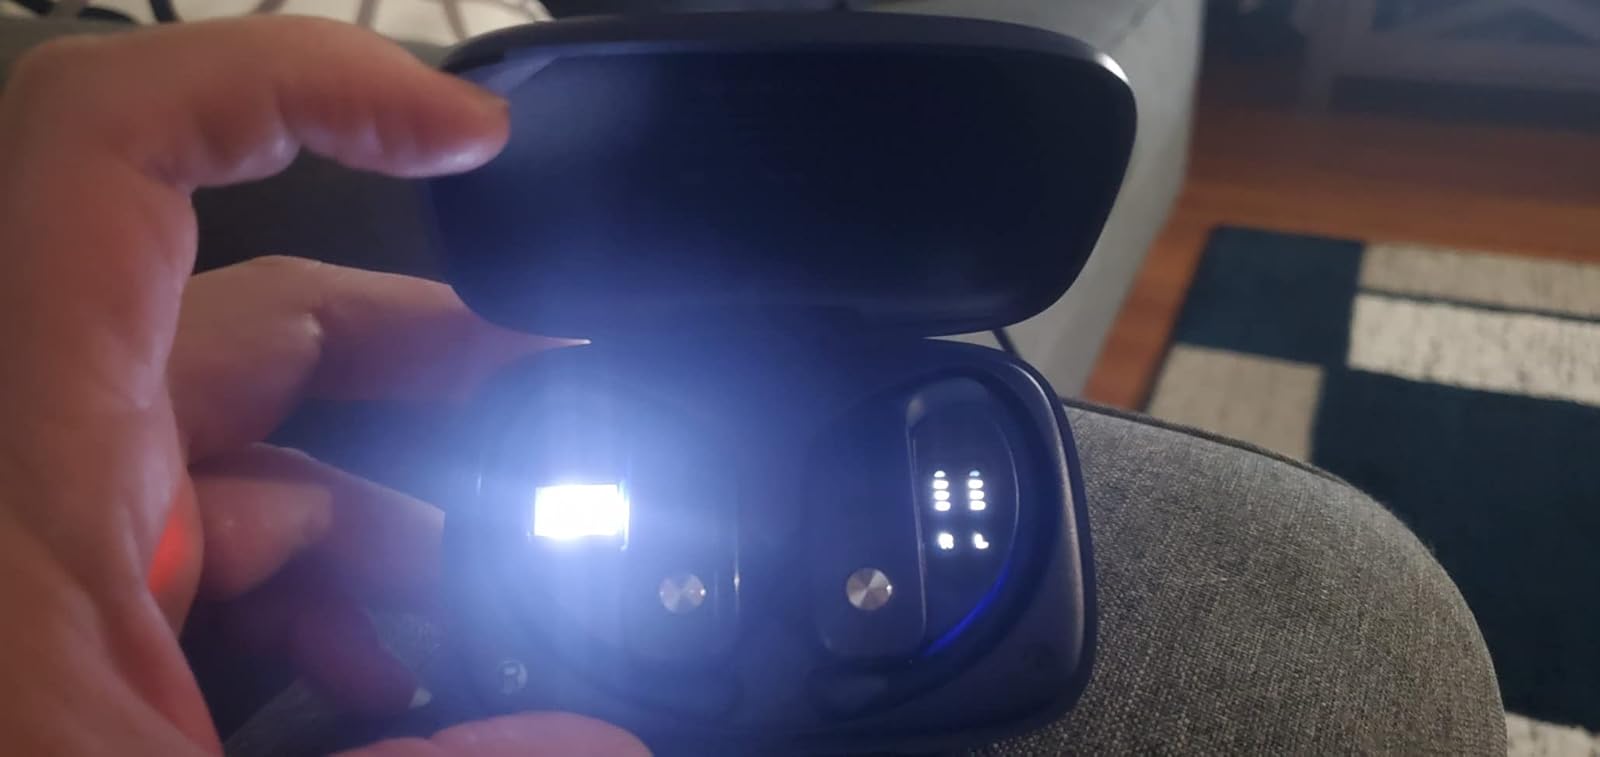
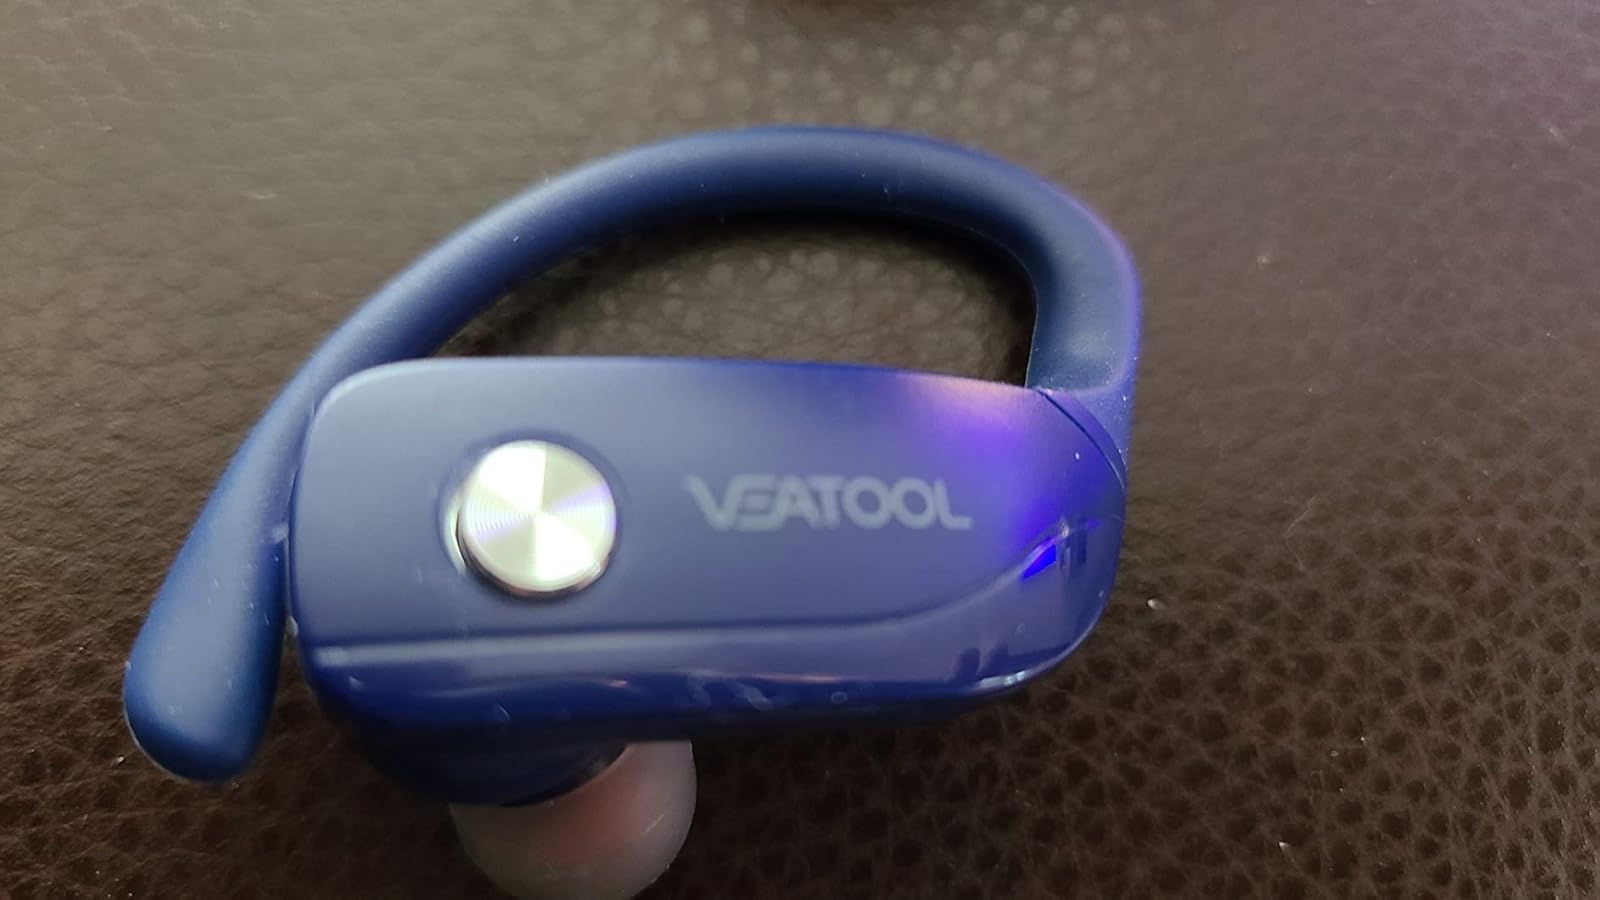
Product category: earbuds
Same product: yes